Second Battle of Nagyszeben

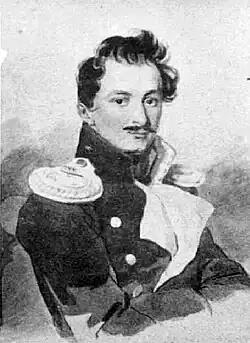
Grigory Skaryatin

According to Puchner's calculation, Bem could not attack this city before 12 March; and its Russian and Austrian garrisons could successfully defend it for at least 24 hours.